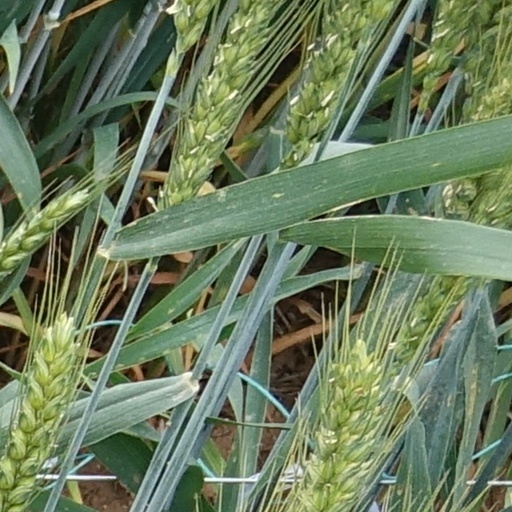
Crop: wheat